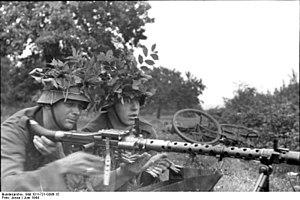
L'Opération Deadstick était le nom de code donné à une opération des troupes aéroportées de la British Army, menée pendant les premières heures du 6 juin 1944, dans le cadre du débarquement allié en Normandie pendant la Seconde Guerre mondiale. L'objectif était de capturer intacts deux ponts en Normandie, qui enjambaient l'Orne et le Canal de Caen, représentant les uniques voies de sortie vers l'est pour les forces britanniques à partir de leur débarquement sur Sword Beach. Les rapports des services de renseignement déclaraient que les deux ponts étaient fortement défendus par les Allemands et étaient déjà câblés et préparés pour une démolition contrôlée. Une fois capturés, les deux ponts devaient être tenus et défendus contre n'importe quelle contre-attaque, jusqu'à ce que la force d'assaut soit relevée par les commandos et l'infanterie, en progression depuis la zone de débarquement britannique.